Bryher

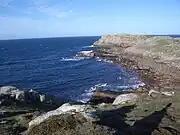
Hell Bay, Bryher

The infamous Hell Bay, named for its wild waves and swell, is on the north-west coast of Bryher, immediately to the south of Shipman Head. This Atlantic-facing cove became a notorious place for shipwrecks in the 18th and 19th centuries, although most ships wrecked on Scilly were wrecked on the many hazards in the Western approaches to the archipelago well before they could reach Hell Bay.